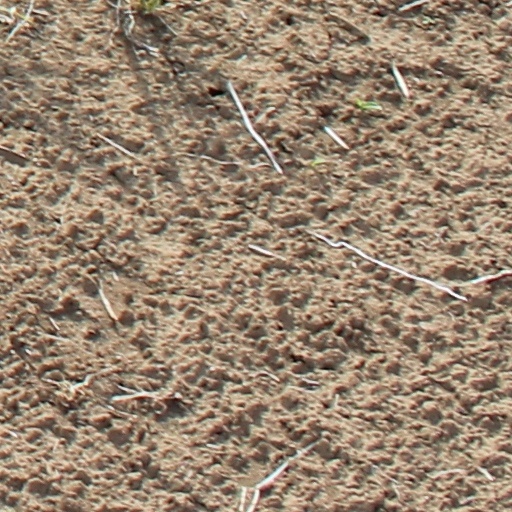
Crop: wheat